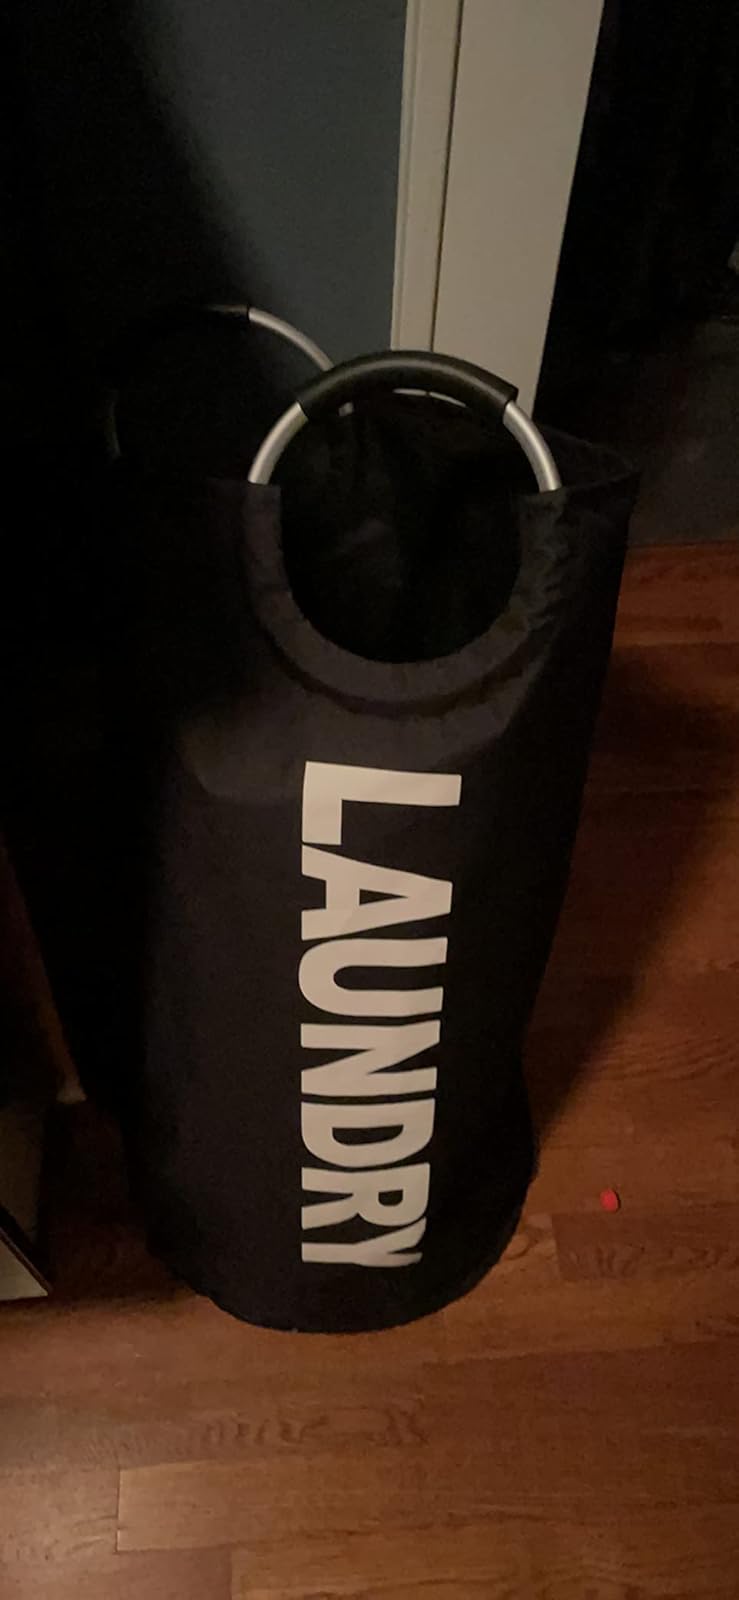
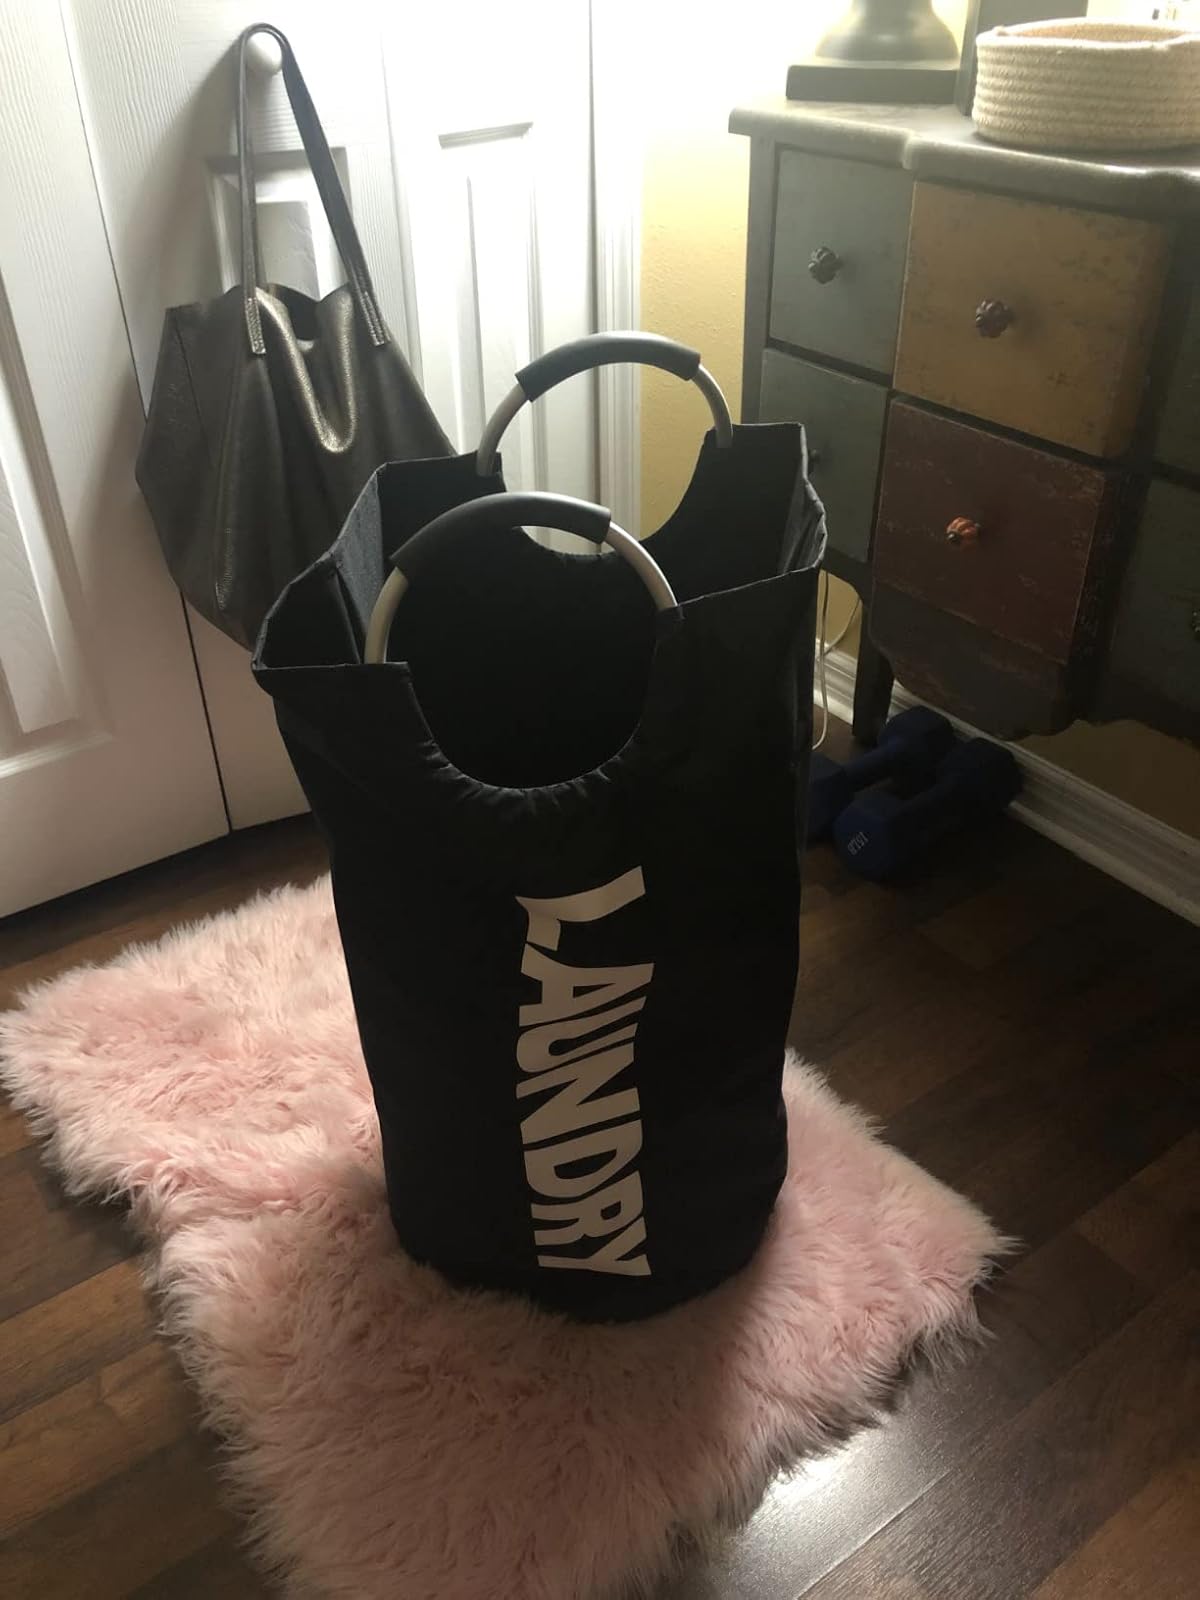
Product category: items_hamper
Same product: yes